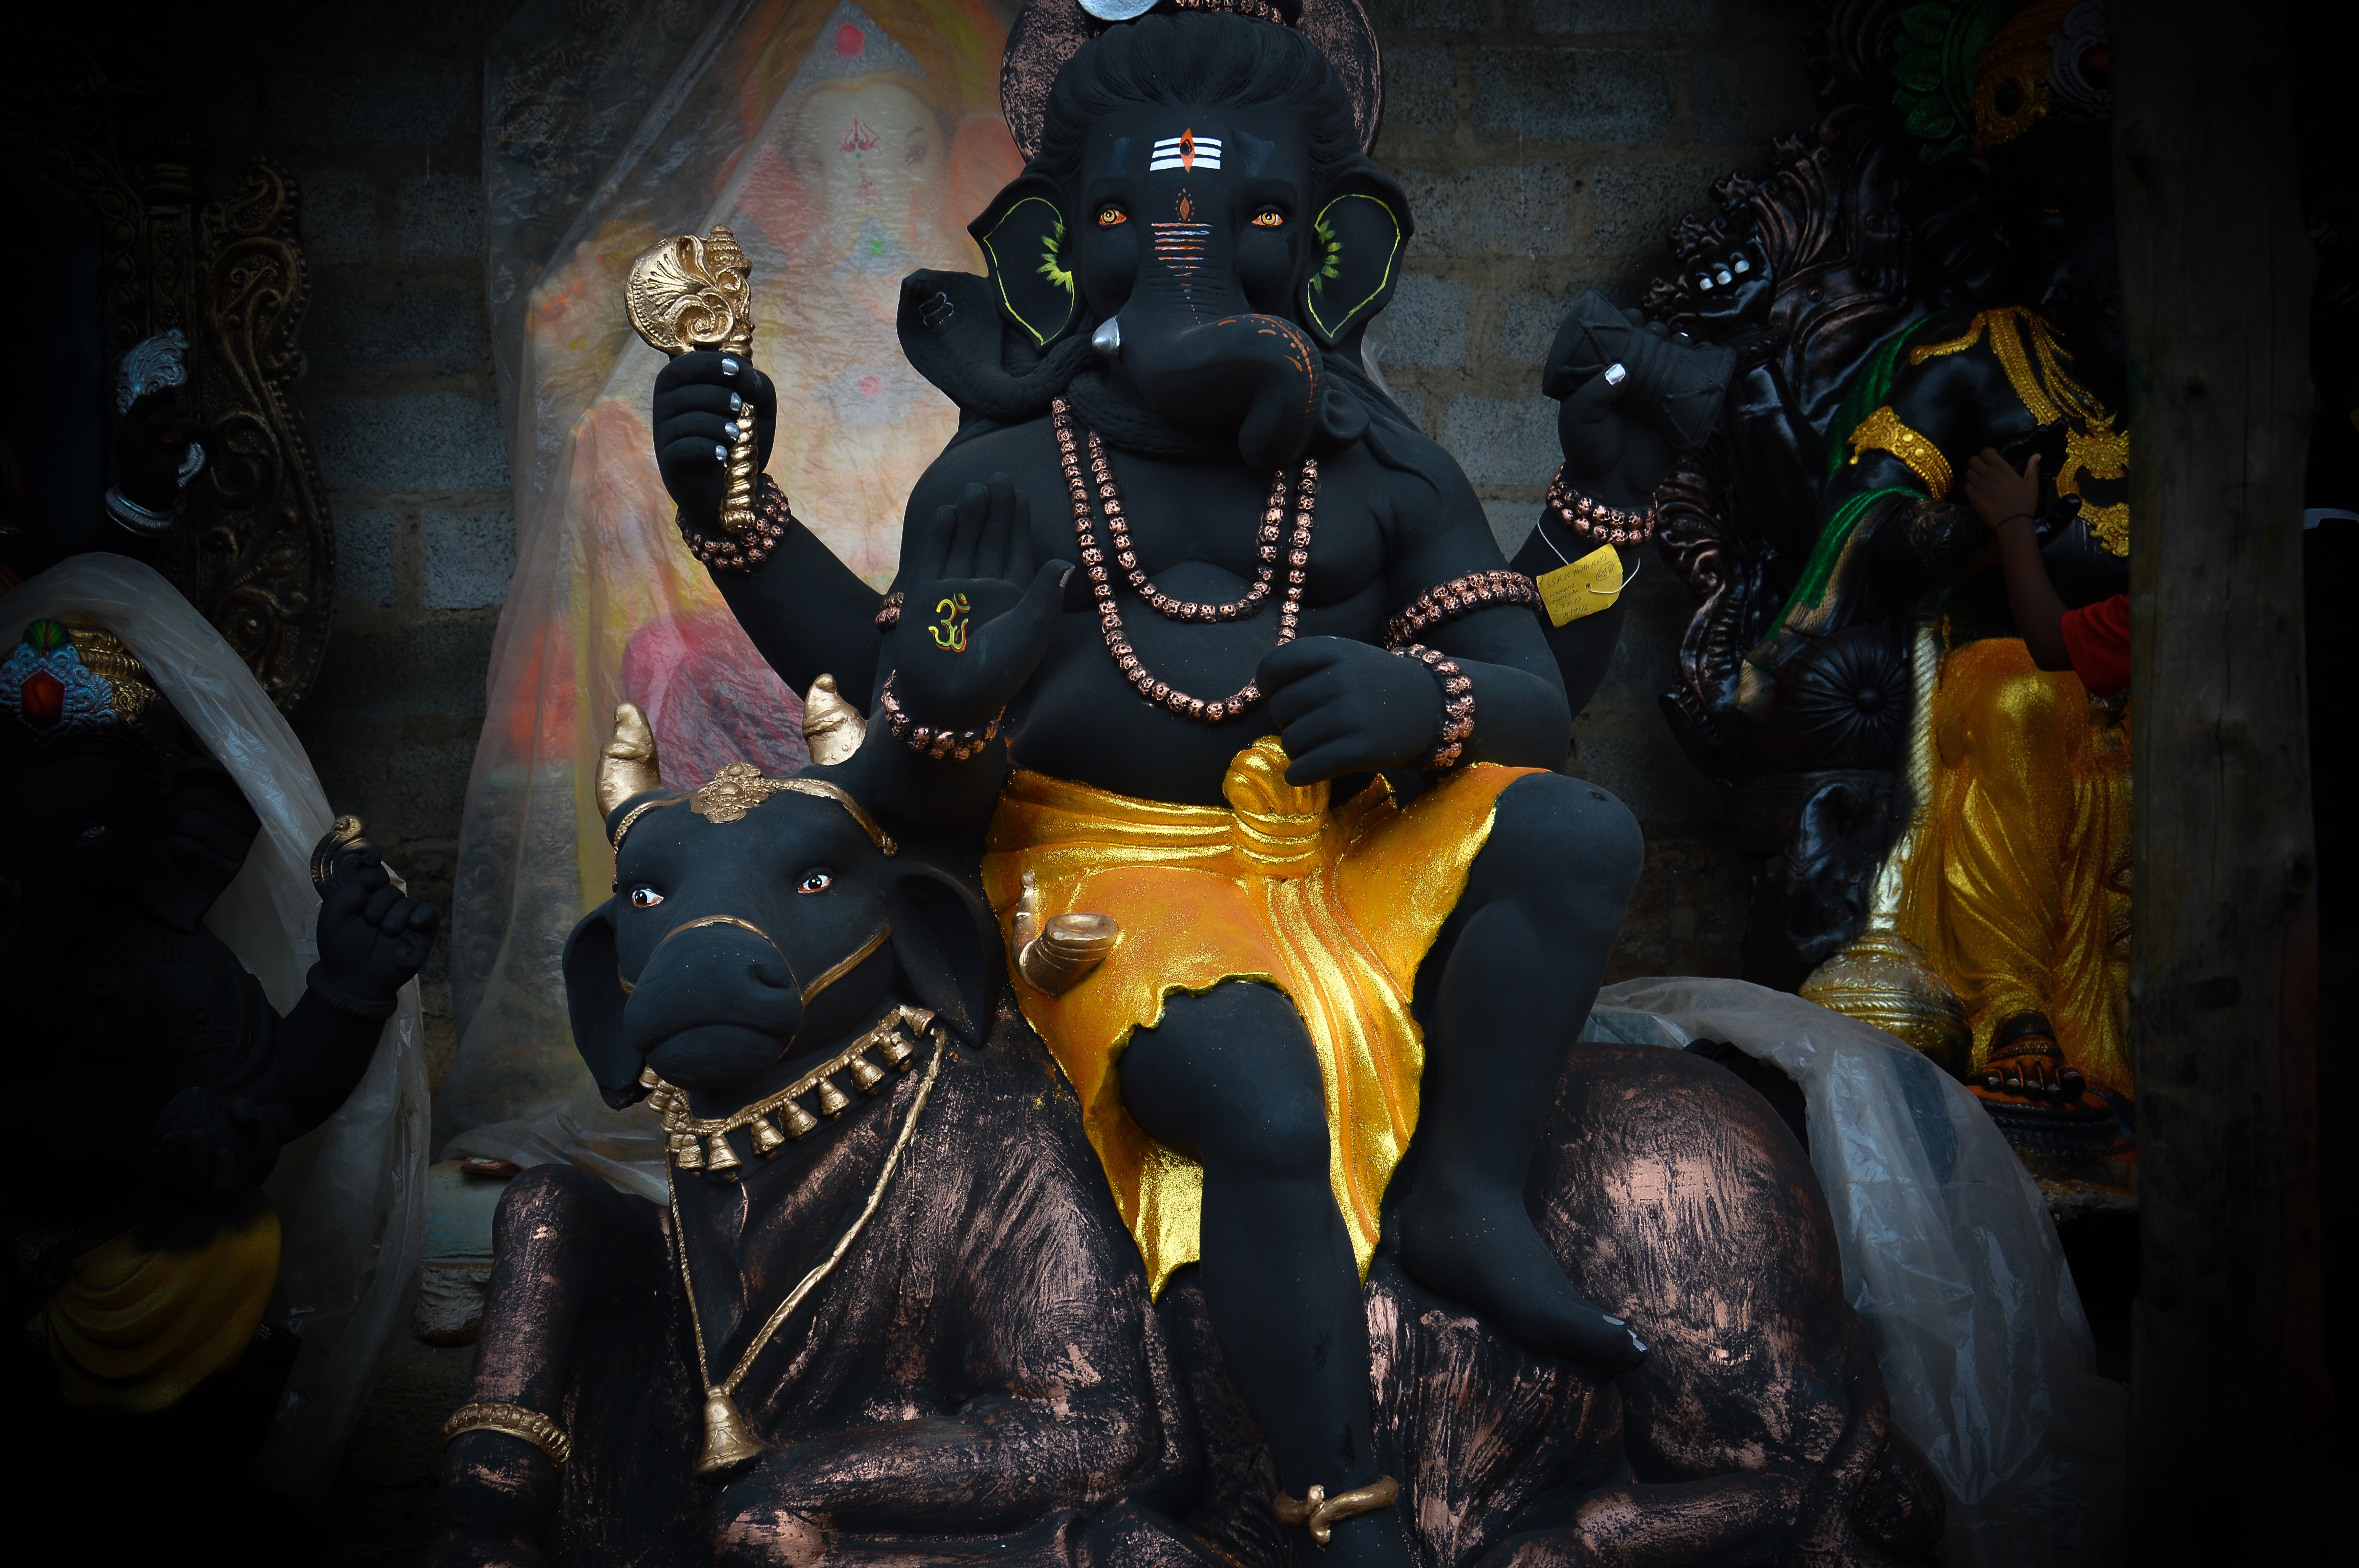
darkness, fiction, comics, screenshot, mythology